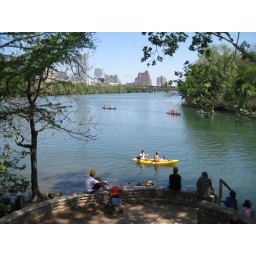
Rest stop on bike trail around town lake in austin.